Three-point revolution

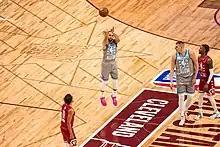
Stephen Curry shooting from the half-court line at the 2022 NBA All-Star Game

The three-point revolution or the 3-point revolution refers to the rapid strategic growth of National Basketball Association (NBA) offenses and defenses towards attempting three-point field goals, beginning in the mid-2010s and progressing to the present day. After the introduction of the three point line to the NBA in 1979, NBA teams averaged 2.8 attempts per game. By the 2018–19 season, NBA teams averaged 32.0 attempts per game. Basketball figureheads such as Stephen Curry, Klay Thompson, Steve Kerr, James Harden, Daryl Morey and Mike D'Antoni are all credited with helping precipitate the NBA Three-Point Revolution.